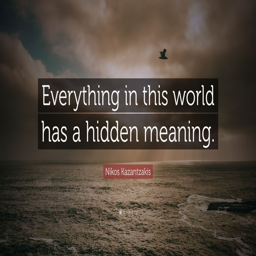
person in this world has a hidden meaning .